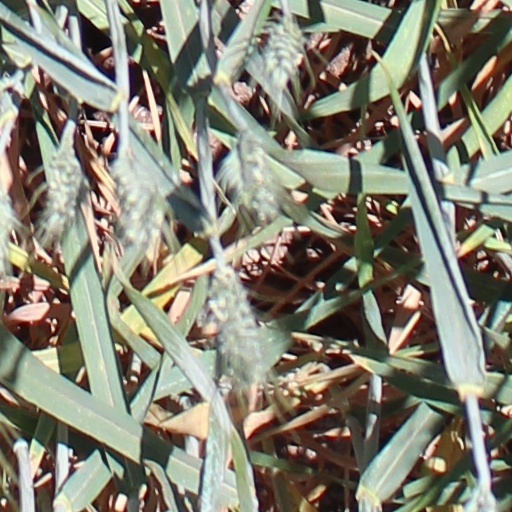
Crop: wheat